Question: Please indicate a possible affordance area of the frisbee that can be used for holding
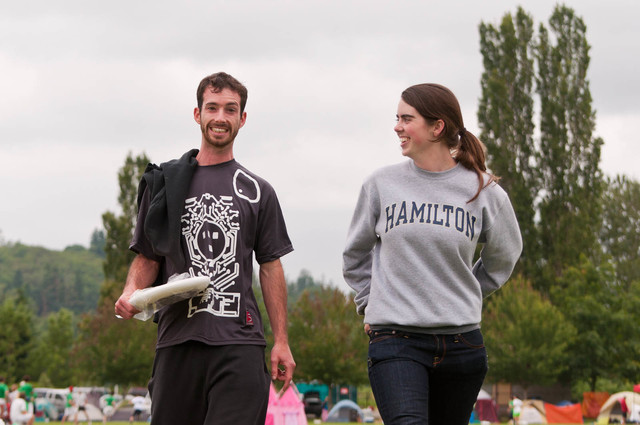
Answer: [113.5, 273, 213.5, 322]